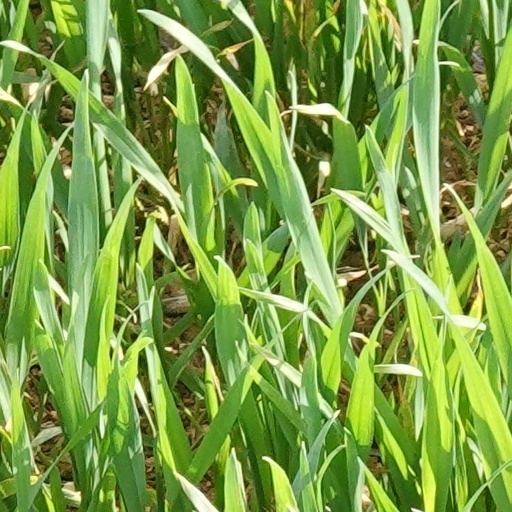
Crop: wheat